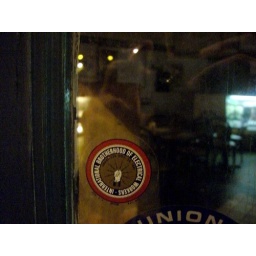
in the window of the only street cafe near campus